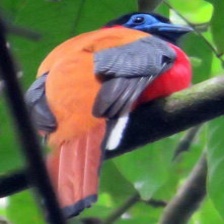
Species: RED NAPED TROGON
Scientific name: HARPACTES KASUMBA